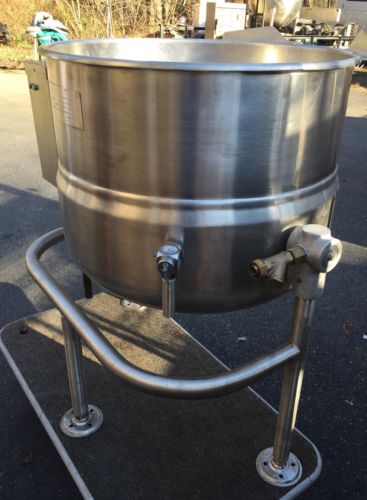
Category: kettle